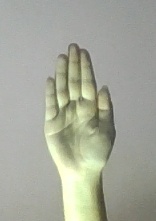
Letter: seen